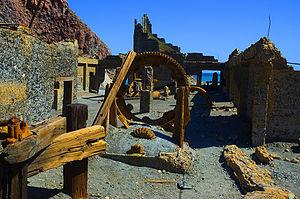
White Island est une petite île inhabitée et volcanique de Nouvelle-Zélande située dans l'océan Pacifique Sud, au nord de l'île du Nord.